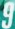
Number: 9